Francesco Buonamici (architect)

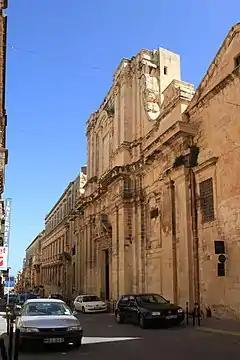
Church of the Jesuits, Valletta

Through the patronage of Cardinal Francesco Barberini, Buonamici went to Hospitaller Malta in September 1635 as a "maestro di pennello" within the entourage of Pietro Paolo Floriani, the Pope's military engineer who was sent to Malta to design the Floriana Lines. Buonamici planned to stay in Malta for a few months, but he ended up remaining on the islands for almost 25 years. He was employed by the Order of St John and he has been called "the father of Baroque architecture in Malta" since he played a major role in the introduction of the Roman Baroque style on the islands. The Maltese architect Lorenzo Gafà probably began his career as an apprentice of Buonamici.